Lizzie Lloyd King

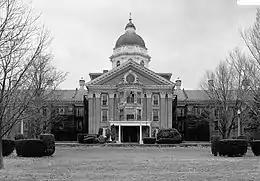
The Taunton Lunatic Asylum, now known as the Taunton State Hospital.

King was born Elizabeth Lloyd King in Plymouth, Massachusetts to Isaac B. King and Harriet A. Hoyt, and had an older sister. She was described to have a normal childhood, for which her mother could not recall King as having "ever said an immodest word". After puberty, "she grew more and more unnatural and strange", and led a troubled youth, leaving and returning to school at her whim. When in school, she did well in her studies.